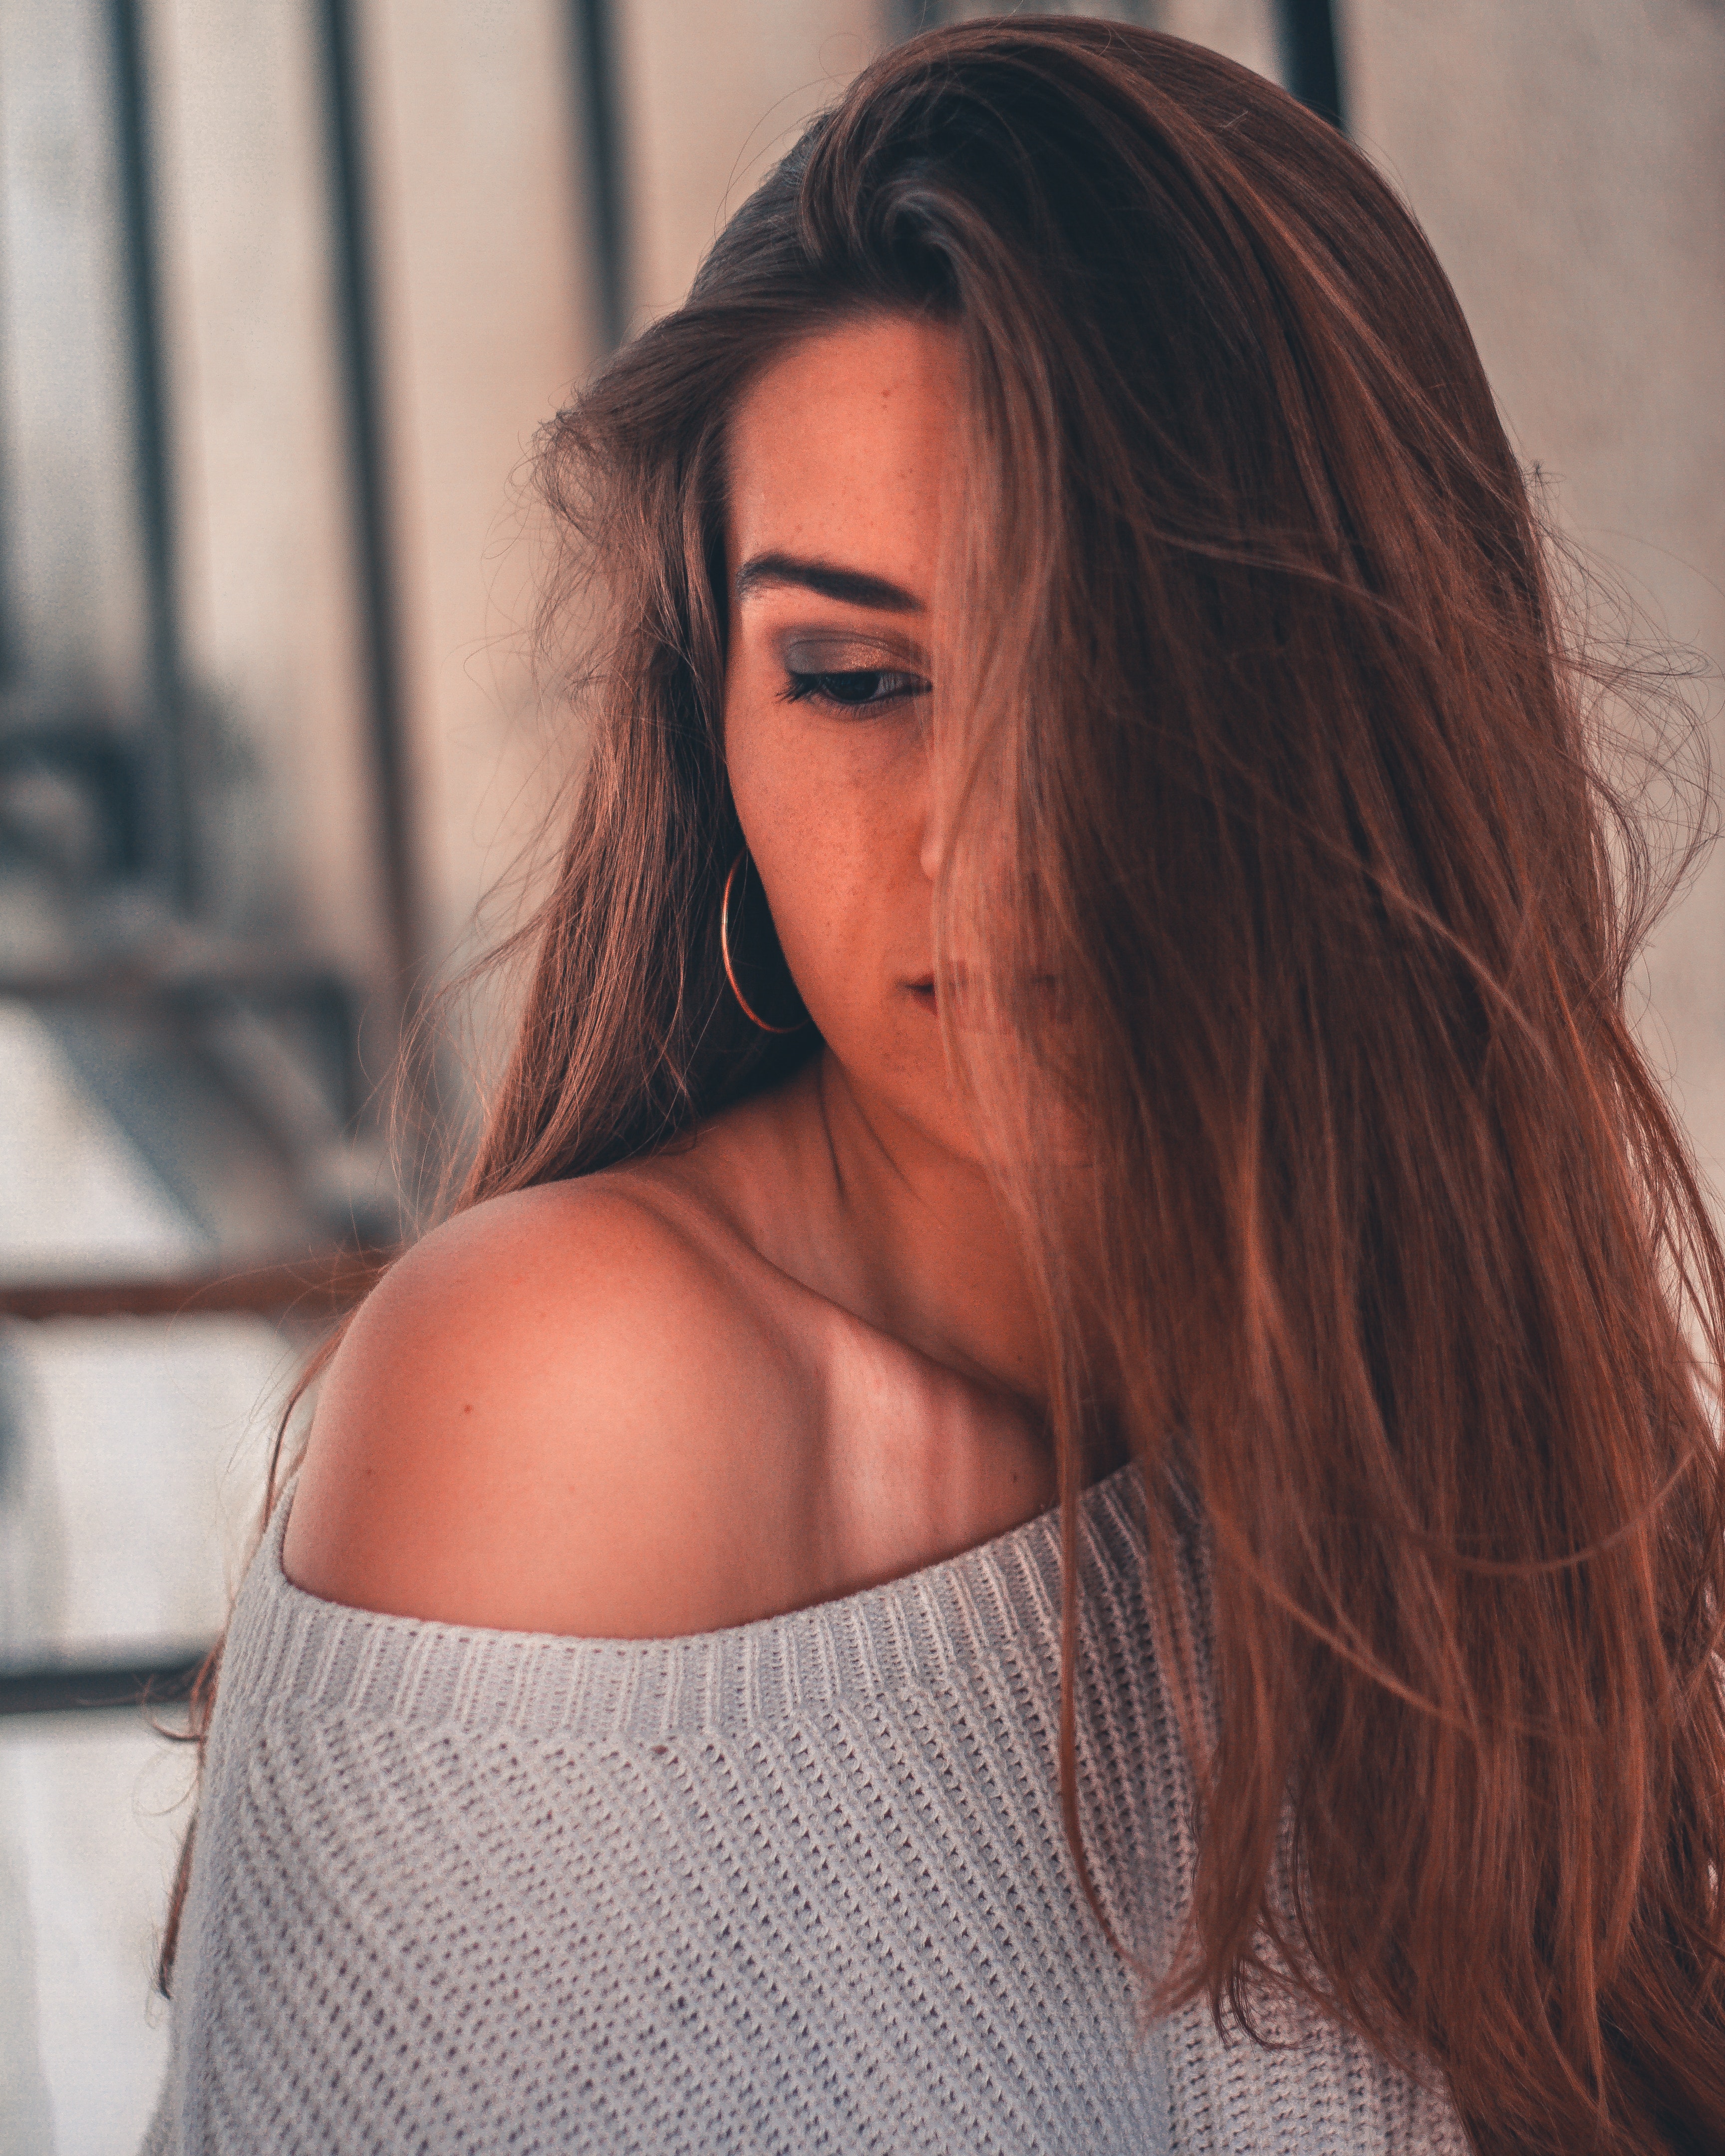
hair, beauty, human hair color, girl, shoulder, model, hairstyle, long hair, photo shoot, blond, brown hair, lip, black hair, neck, surfer hair, hair coloring, layered hair